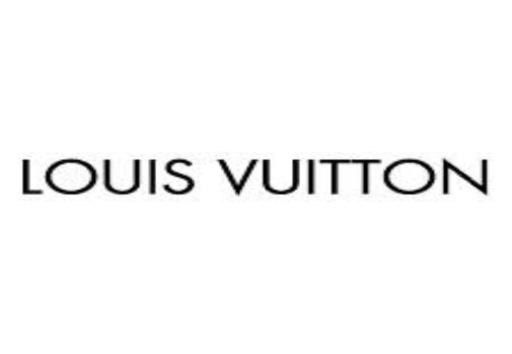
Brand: louis vuitton-2
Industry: Clothes